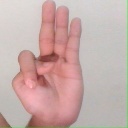
अक्षर: भ